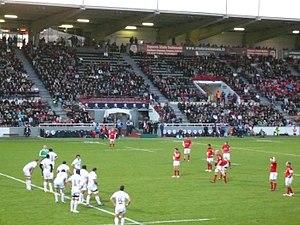
Le Castres olympique est un club français de rugby à XV situé à Castres, dans le Tarn. Créé en 1906, il évolue actuellement en Top 14.